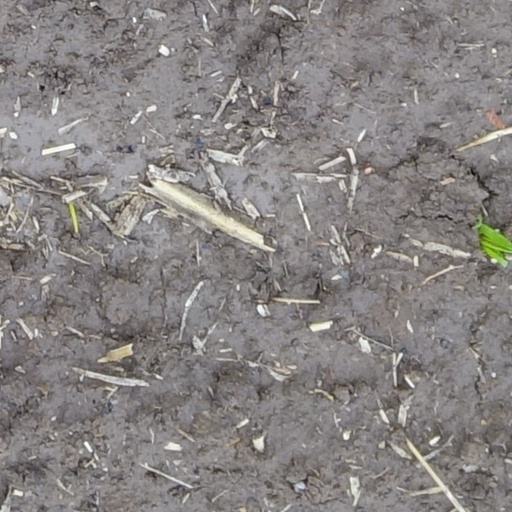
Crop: wheat